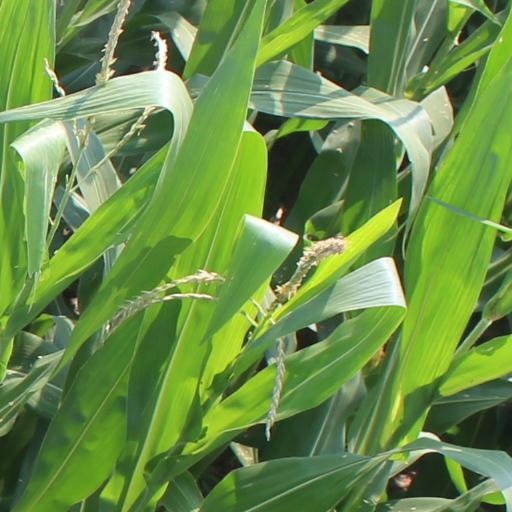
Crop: maize; corn